Letitia Elizabeth Landon

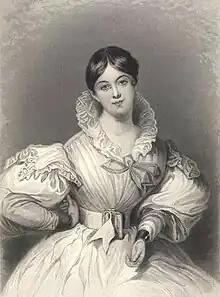
Letitia Elizabeth Landon (1802–1838); variation of the original painting by Daniel Maclise

Letitia Elizabeth Landon (14 August 1802 – 15 October 1838) was an English poet and novelist, better known by her initials L.E.L.